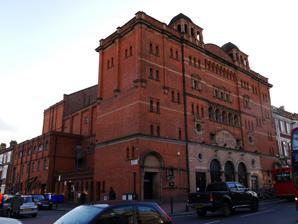
Building: Clapham Grand
Country: United Kingdom
Year built: 1900
Multi-purpose building in London, England 51°27′47″N 0°10′10″W / 51.4631°N 0.1694°W / 51.4631; -0.1694 The Grand in 2014 The Grand (previously The Grand Theatre ) is a Grade II listed building on St John's Hill, near Clapham Junction in Battersea , South London . It was designed by Ernest Woodrow and was first opened in 1900 as The New Grand Theatre of Varieties . The theatre was built for a consortium which was led by the well-known music hall artistes Dan Leno , Herbert Campbell , Harry Randall , and Fred Williams. Today, it is a nightclub, live music venue, theatre and event space. History The venue opened on Monday 26 November 1900 as "The New Grand Theatre of Varieties", with a music hall production featuring many well-known artistes of the time. When the theatre opened it had a capacity of 3,000 and a stage 68 by 28 feet (20.7 by 8.5 m). The Grand continued to be a successful Music Hall and Variety venue for 40 years. In 1927, the theatre was fitted for cinema use and was known as The Grand Theatre, as it still mainly staged variety shows. From 8 May 1950, The Grand went on to become a full-time cinema after it was purchased by the Essoldo Cinema chain and was renamed Essoldo Cinema. The Essoldo Cinema closed on 31 August 1963 and became the Essoldo Bingo Club on 11 October 1963 which was later taken over by Classic Cinemas who renamed it Vogue Bingo Club. During this time, they built a false ceiling, cutting off the upper parts of the theatre. From 1972 until 1979, Mecca Bingo took over as the final bingo operator. Building entrance The building remained closed until 1989 when it was bought by The Mean Fiddler group to be transformed into a live music venue. Due to licensing issues the venue did not open until 17 December 1991. During the 10-year closure, the false ceiling was removed and the building was restored and redecorated. Mean Fiddler closed on 20 July 1997 after being mostly unsuccessful as a music venue and was then purchased by pub chain J.D.Wetherspoon . J.D.Wetherspoon were refused a license after a public enquiry but refused to sell the property when actors Corin Redgrave and Vanessa Redgrave put forward plans to restore the building back to its original use. The Grand is now an independently run venue which functions as a nightclub, live music venue, theatre and event space. Some of the acts to have performed at The Grand in recent years include; The Kinks , Chuck Berry , The Temptations , Zaïko Langa Langa , Siouxsie and the Banshees , Echo and the Bunnymen , Madness , Public Enemy , Jamiroquai , Peter Hammill , Chipmunk , Paul Weller , Oasis , Muse , Hole , The Verve and Jamie Cullum , The Jam and Brian May . It was also used as the studio location for the first series of the television show Taskmaster , with subsequent series using a studio set replicating the venue's interior. It is owned by Howard Spooner . References